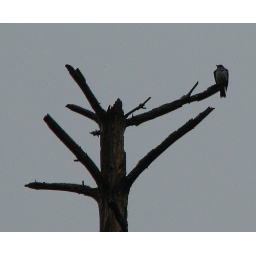
bird in a tree